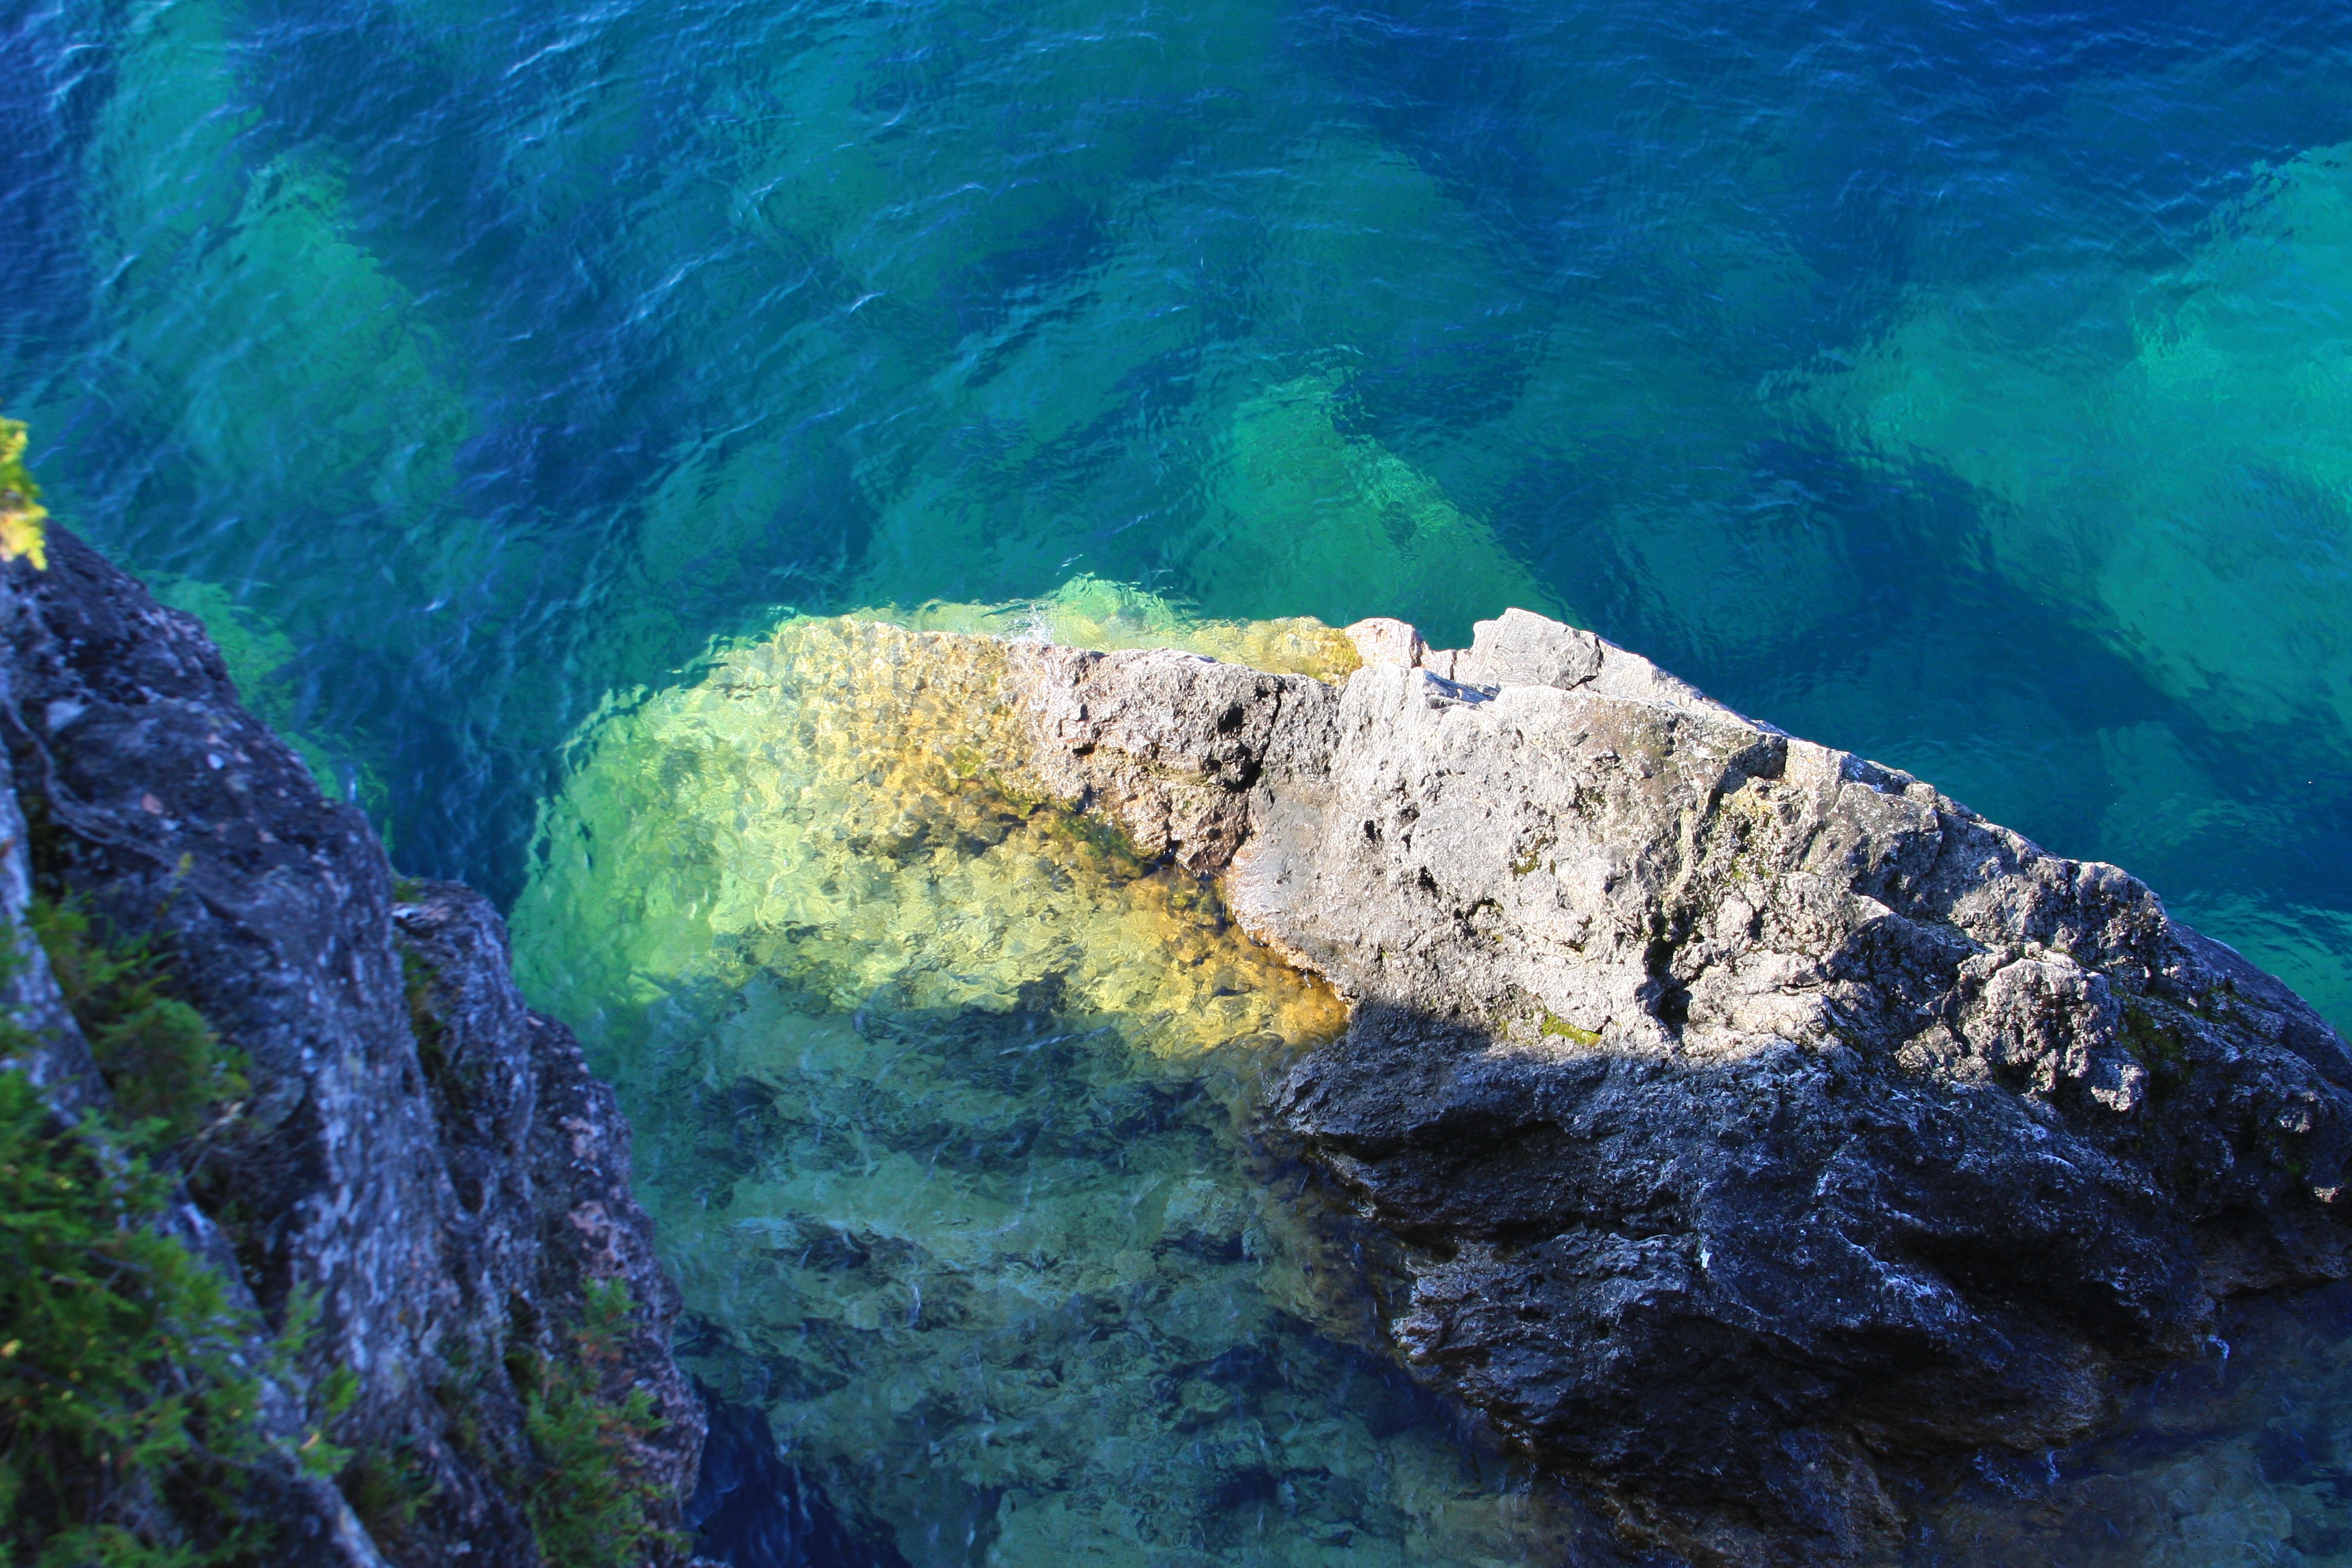
sea, water, nature, rock, ocean, wave, stone, underwater, color, biology, peaceful, calm, blue, terrain, coral reef, reef, relaxation, meditation, landform, peacefulness, marine biology